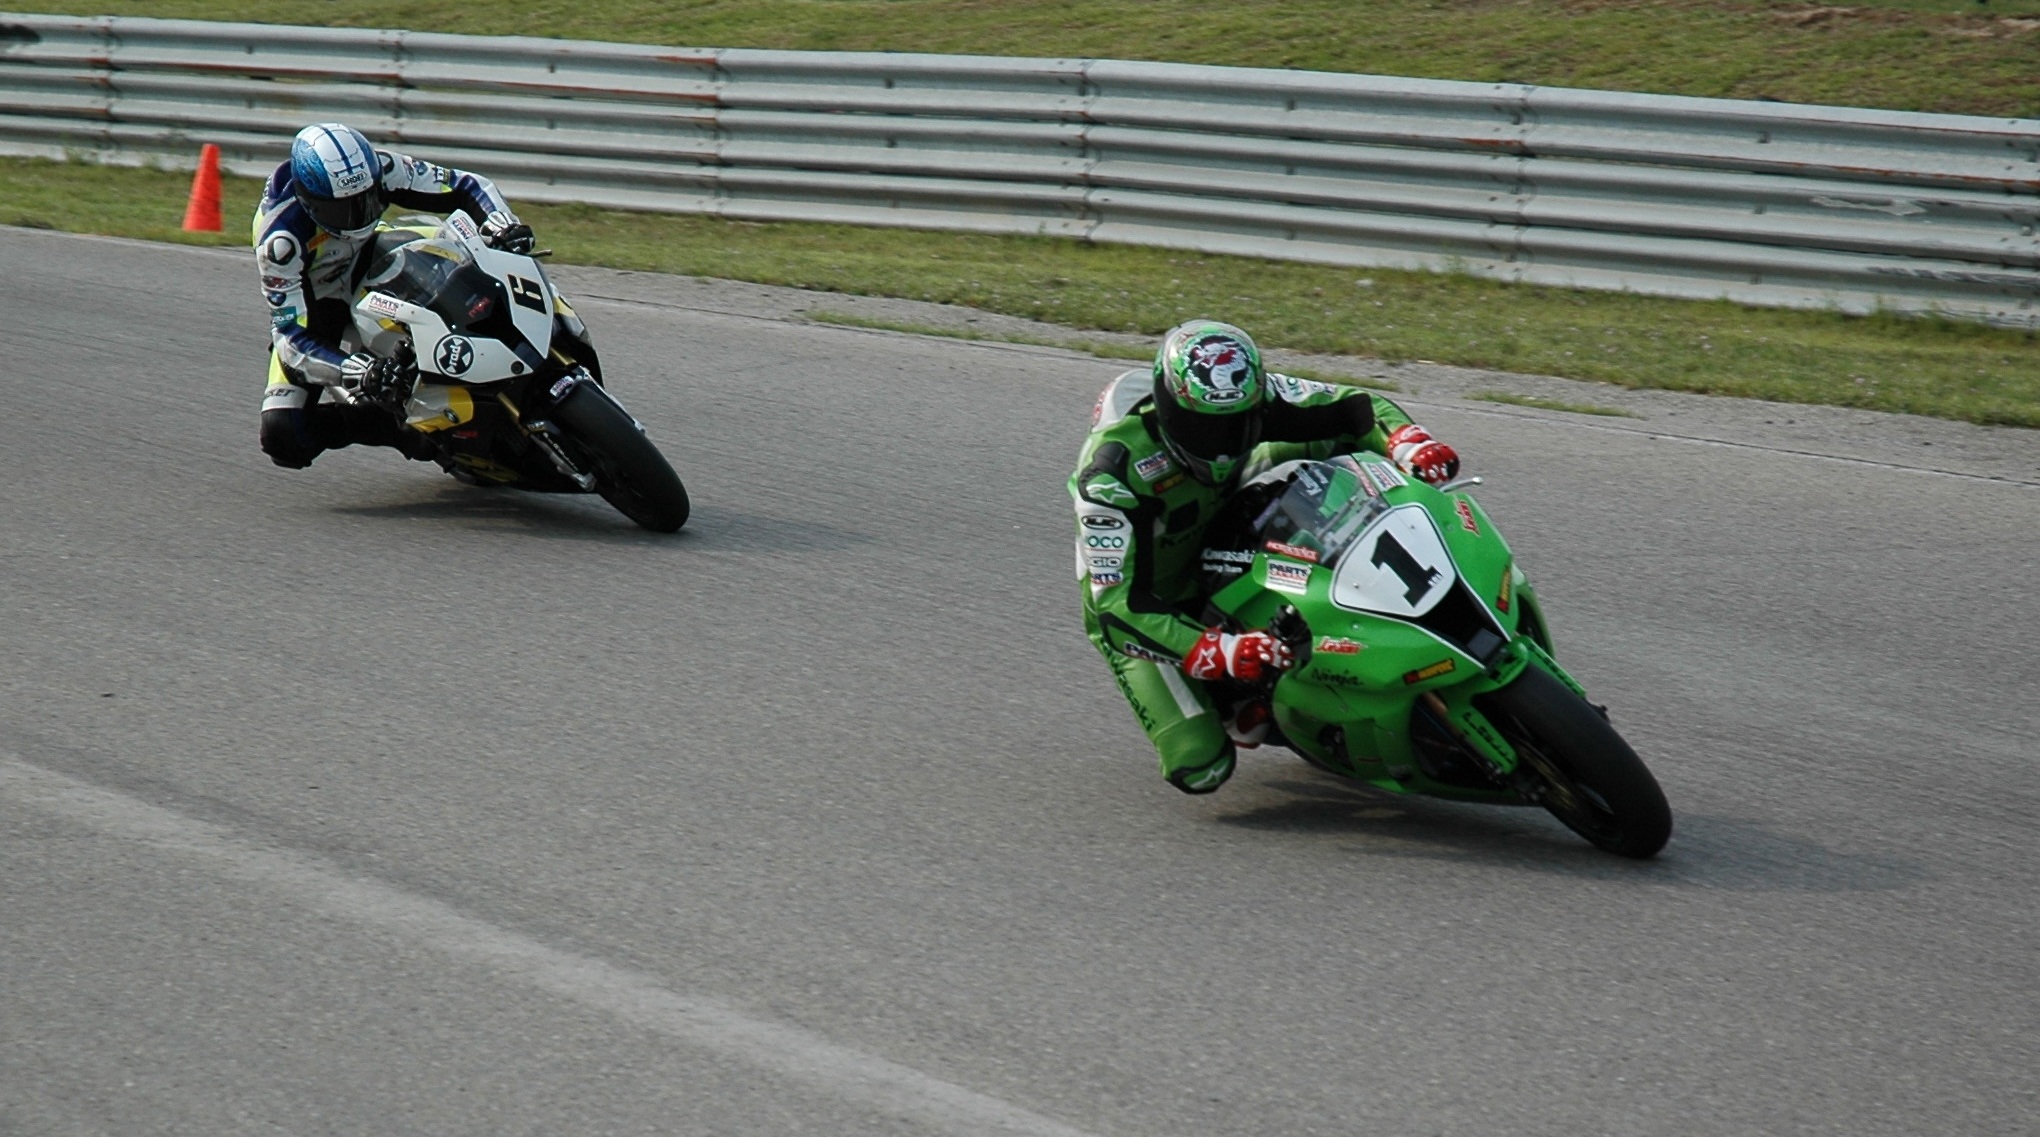
car, vehicle, motorcycle, speed, race, competition, sports, canada, racing, race track, ontario, motorcycles, motorsport, motorcycling, motorcycle racing, road racing, automobile make, auto race, dirt track racing, superbike racing, supermoto, grand prix motorcycle racing, isle of man tt, national series racing